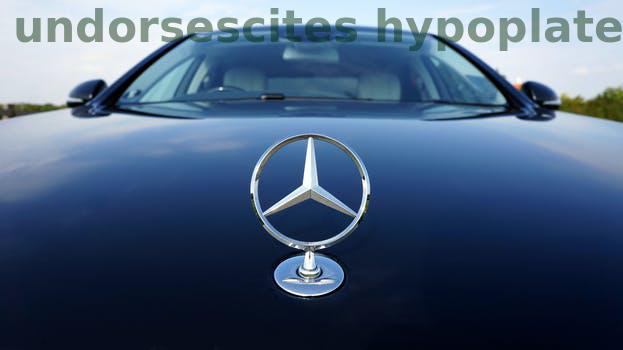
Label: Watermark